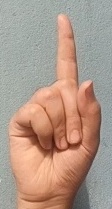
ASL sign: 1